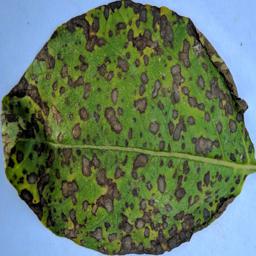
Etiqueta: Tizon_Temprano